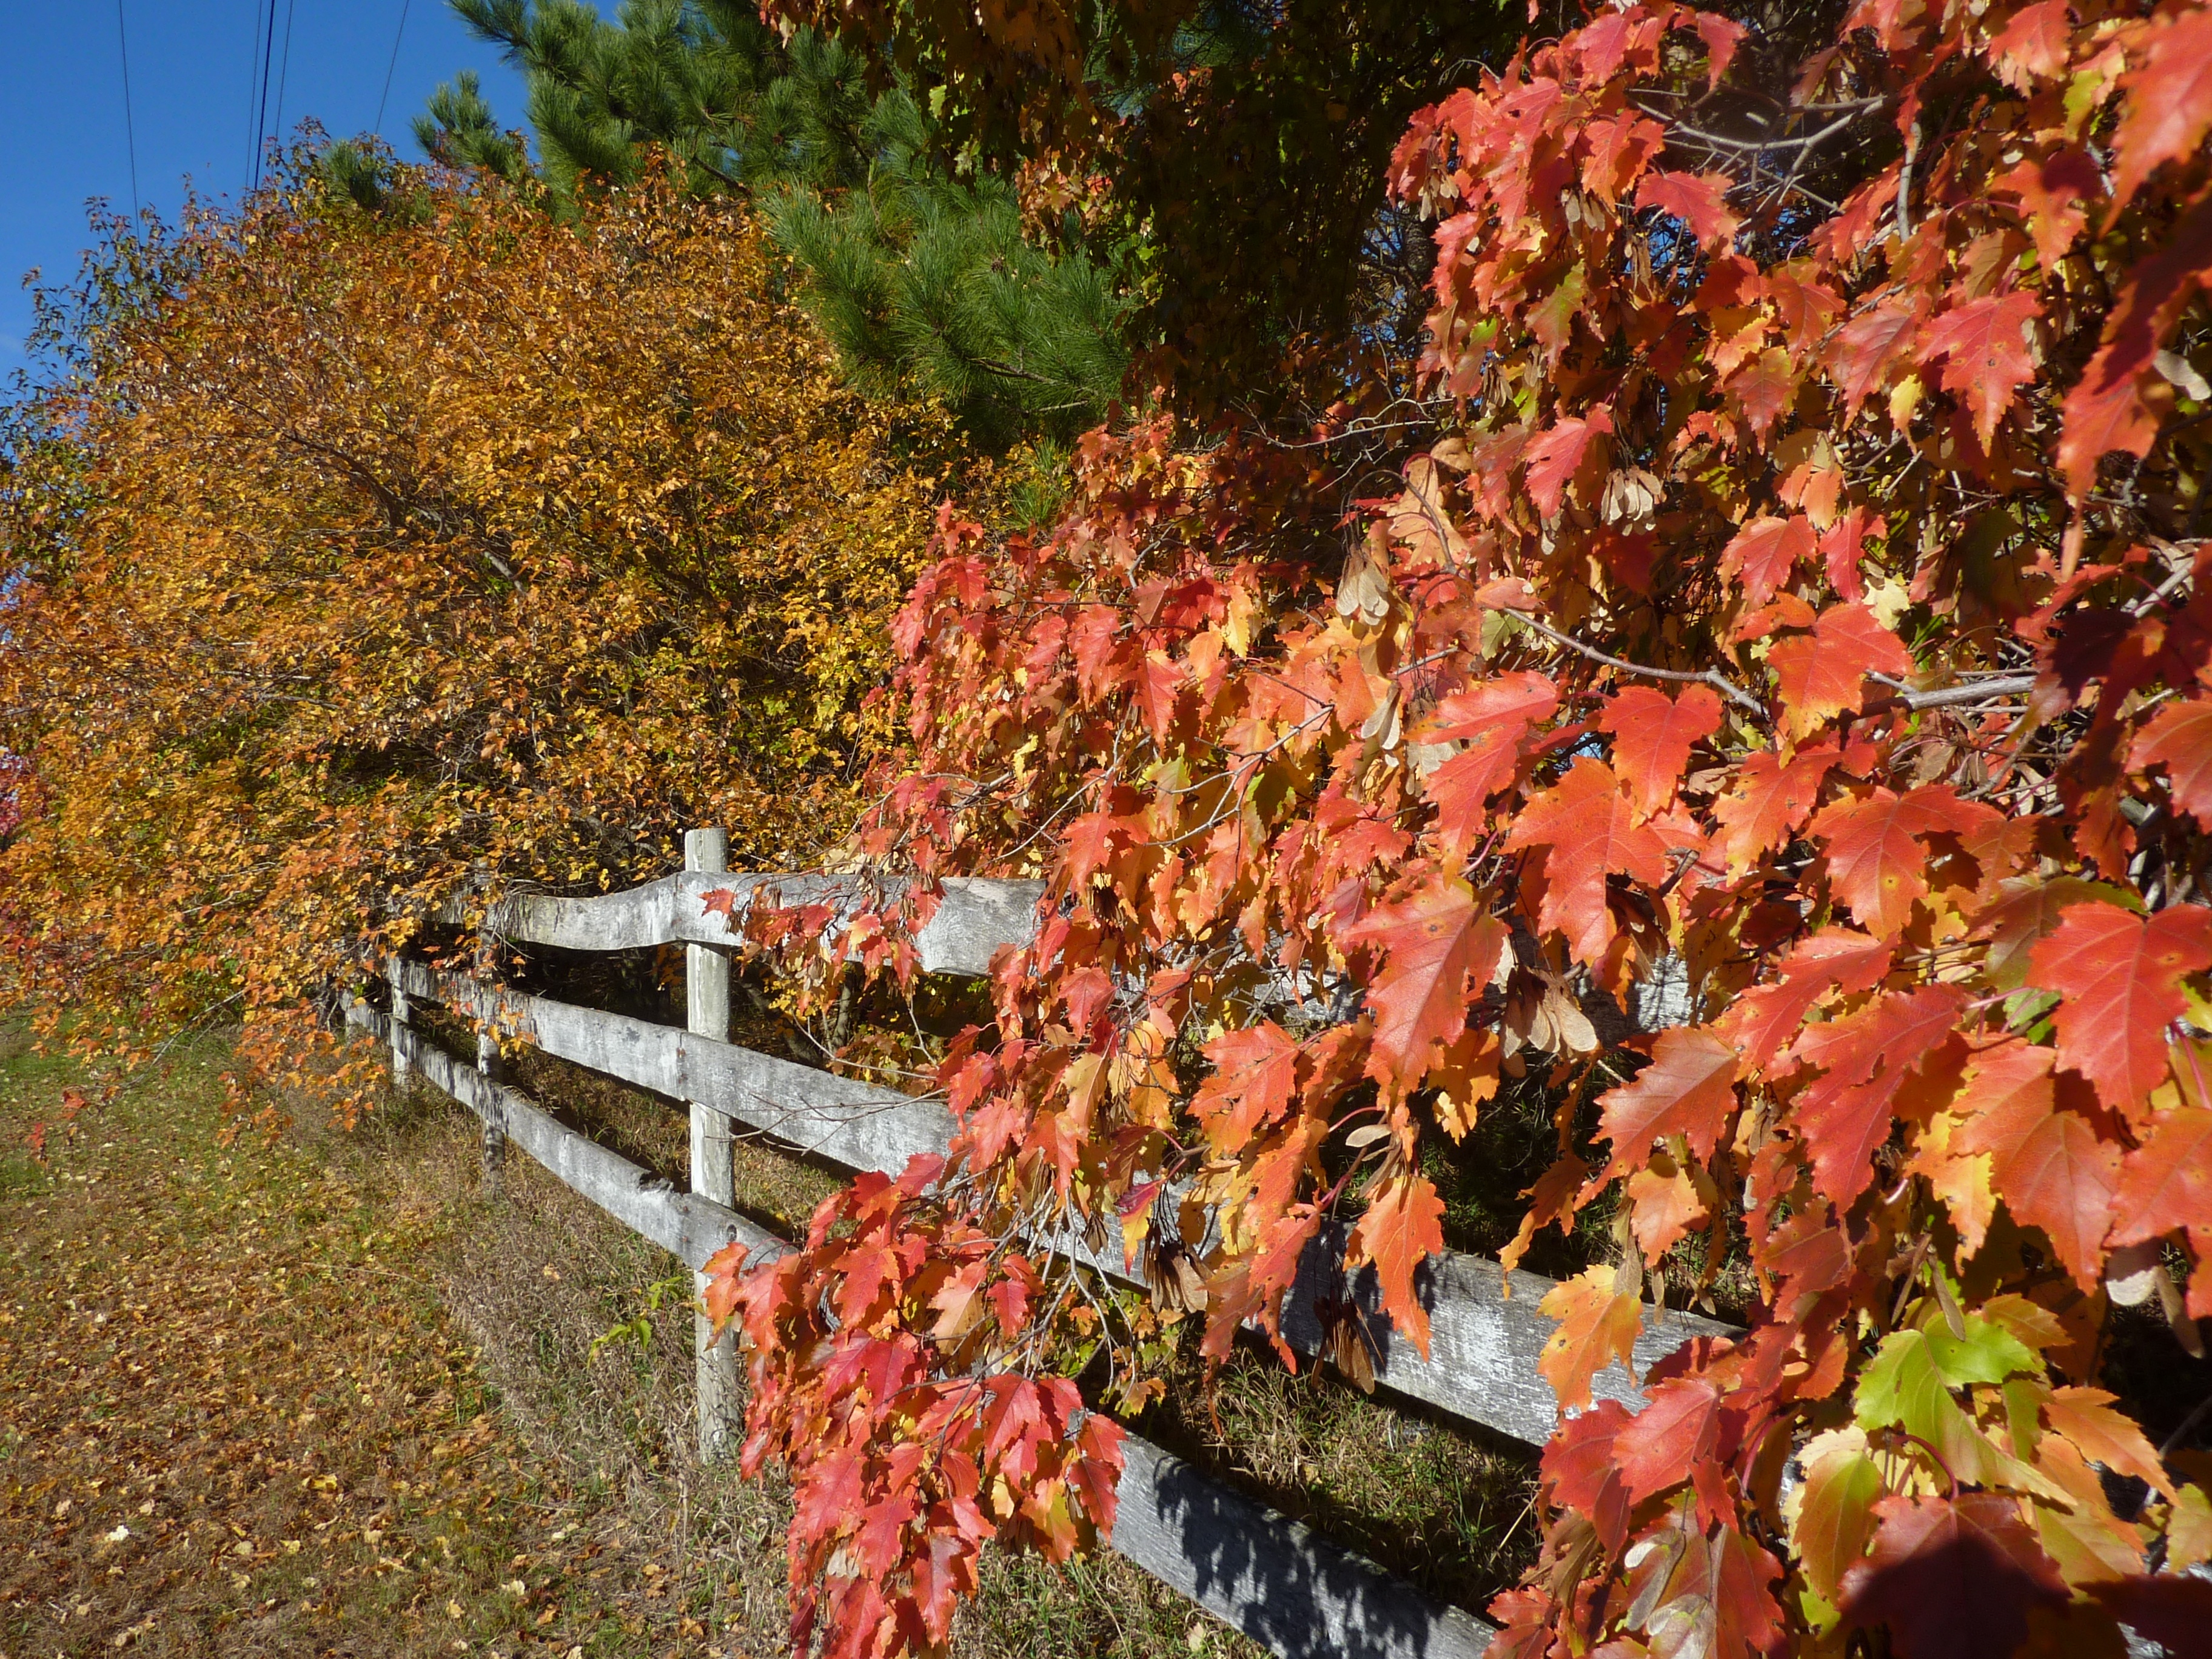
tree, nature, forest, outdoor, plant, countryside, leaf, fall, flower, foliage, orange, golden, red, produce, autumn, yellow, season, maple tree, trees, leaves, colors, shrub, deciduous, october, fall leaves, flowering plant, woody plant, land plant